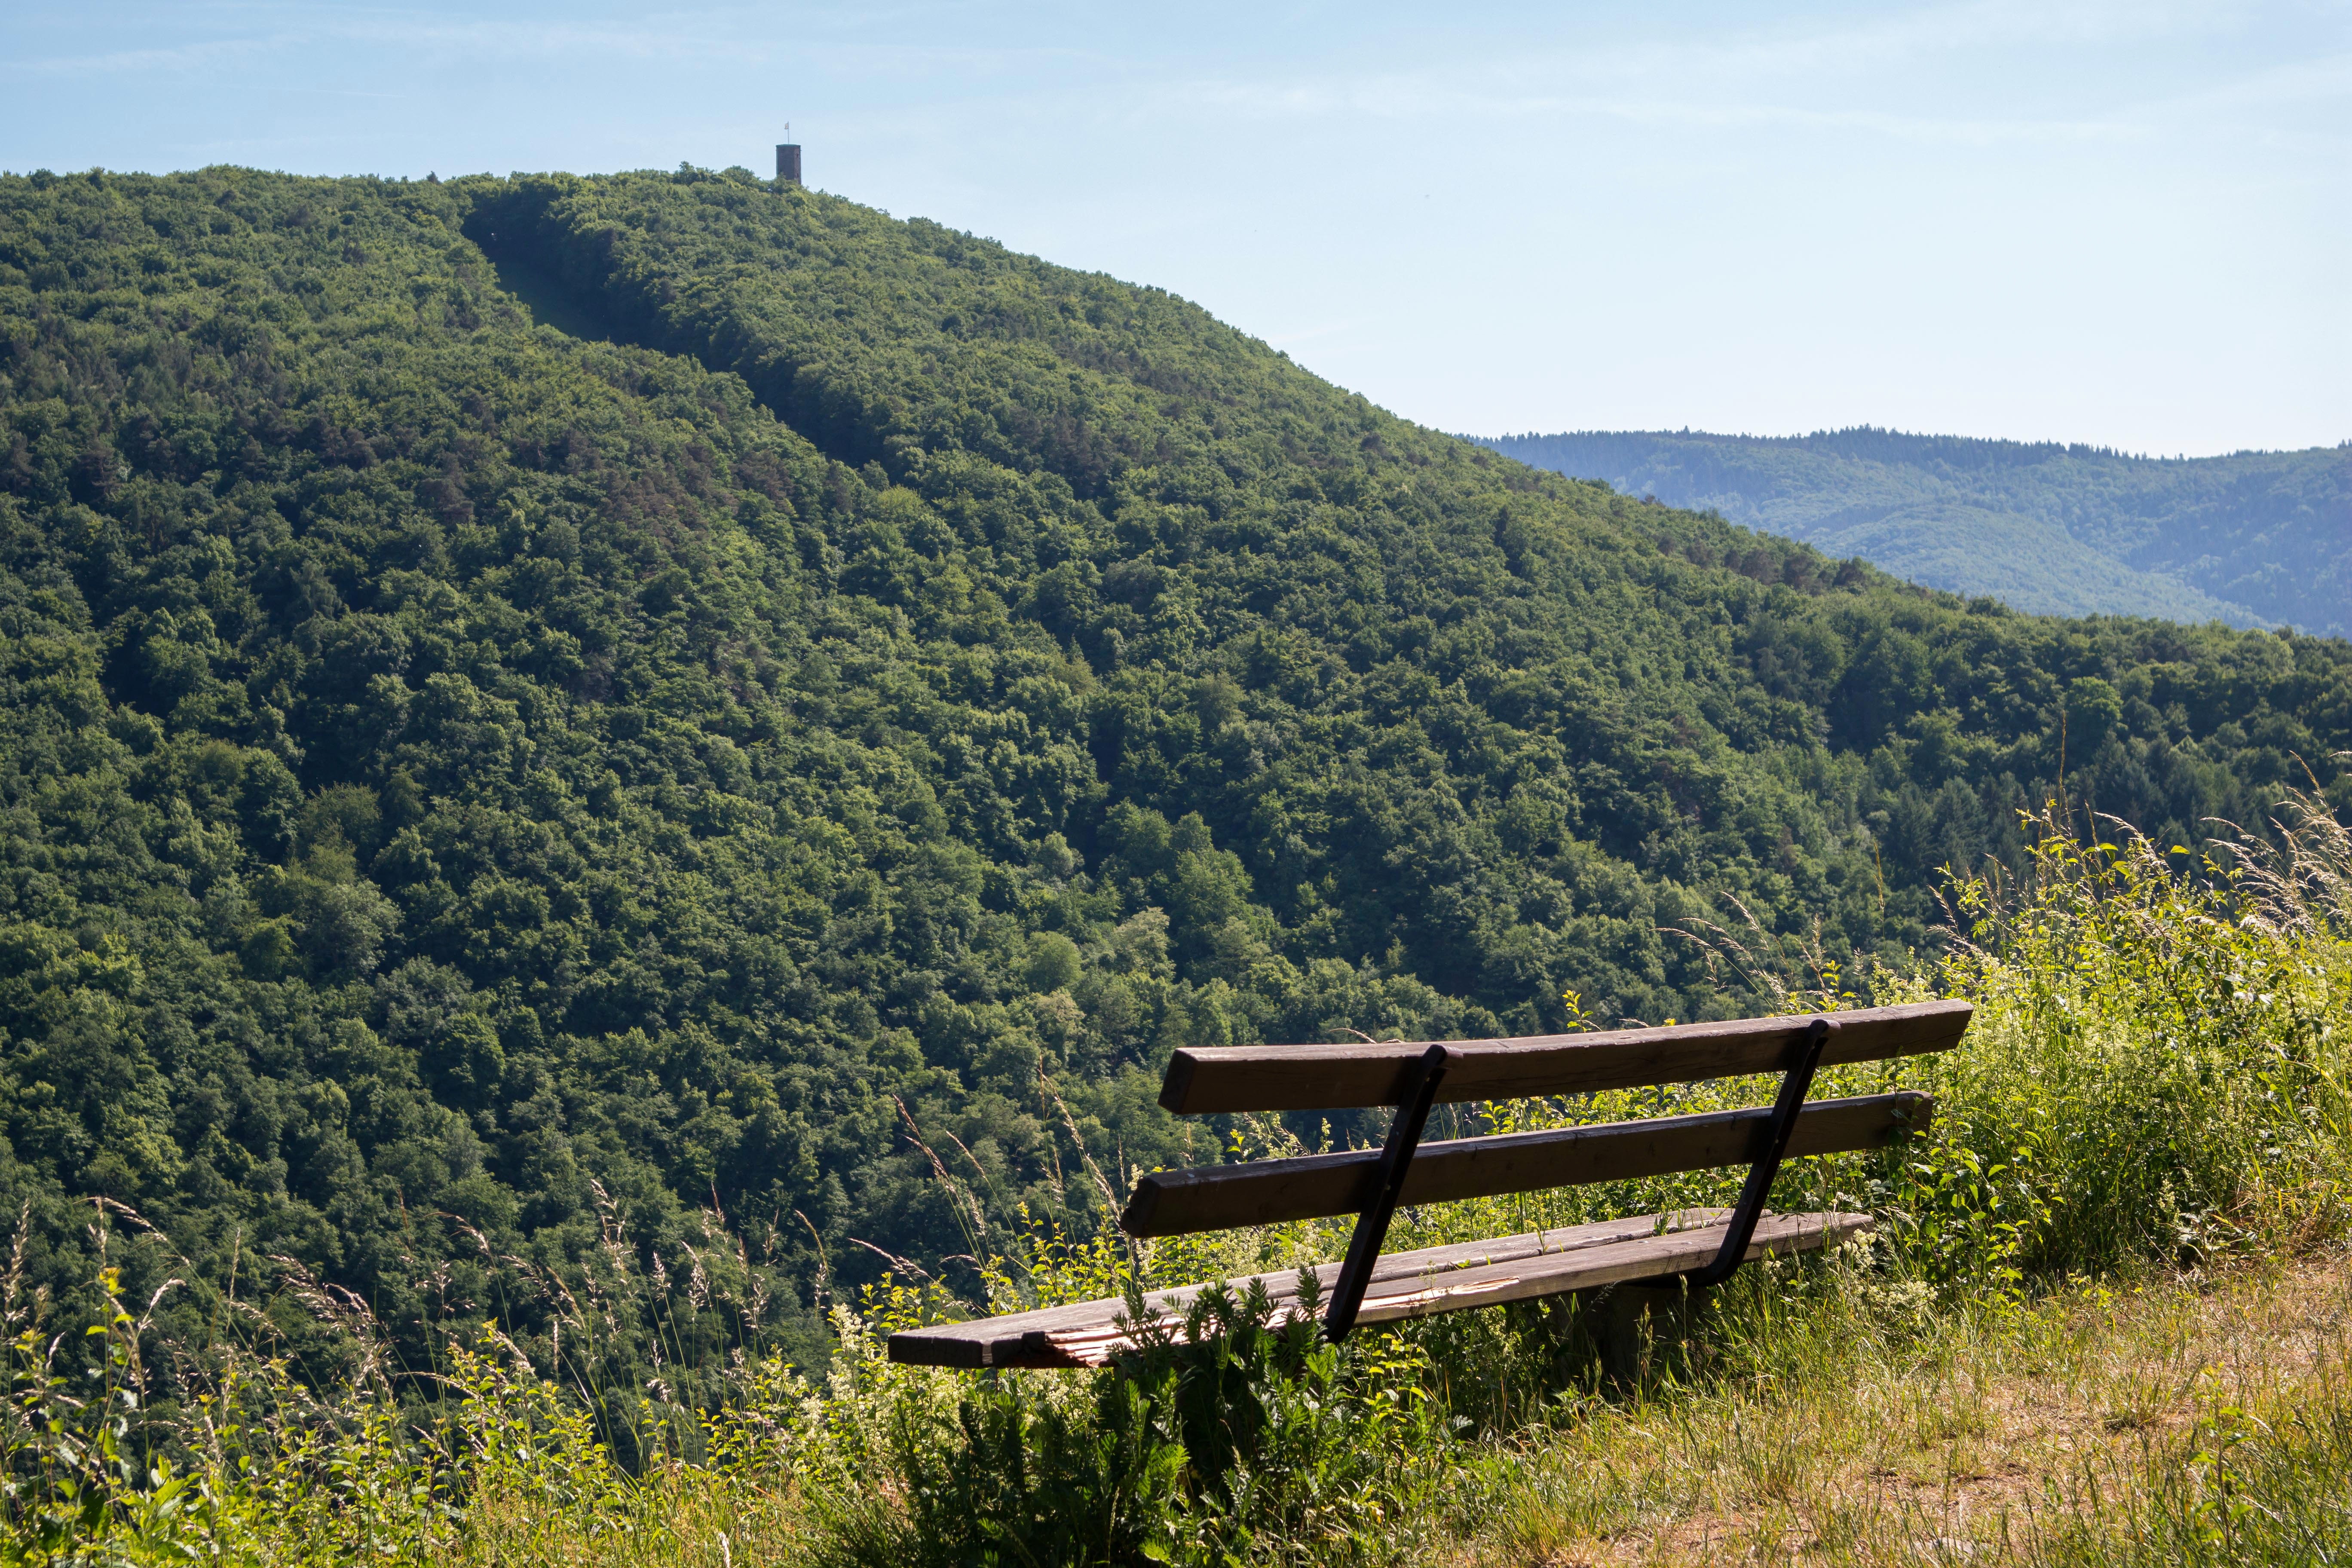
tree, nature, forest, wilderness, walking, mountain, hiking, trail, meadow, hill, seat, lake, adventure, view, mountain range, panorama, castle, rest, reservoir, ruin, ridge, sit, bank, mountains, vision, outlook, germany, break, habitat, viewpoint, eifel, ecosystem, sachsen, highlands, wanderer, recovery, rural area, click, rest pause, burgruine, ahr valley, ahr, castle kraus, geographical feature, mountainous landforms